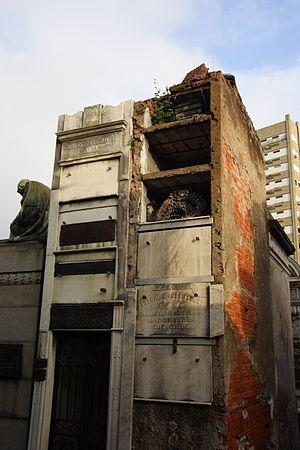
La taphophilie est une passion ou un intérêt prononcé pour les cimetières, qui peut déboucher sur une forme de tourisme spécialisé. Le terme est dérivé des mots grecs τάφος et φιλία.